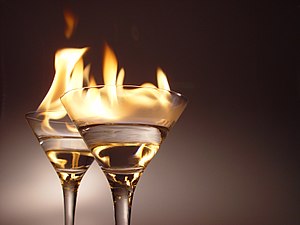
Alkoholiske drikkevarer
Alkoholiske drikkkevarer kan til tider brænde
Brændende Cocktails indeholder små mængder alkohol som antændes (og derefter slukkes) forud for indtagelse.
Alkoholiske drikke er drikkevarer, der indeholder ethanol. Det kan diskuteres, hvor stor en procentdel, der skal være ethanol, før man kan kalde det en alkoholisk drik, f.eks. vil de færreste betragte æblecider som sådan.